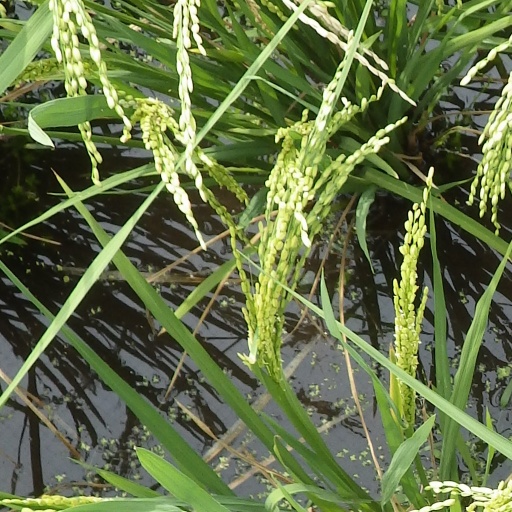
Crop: rice